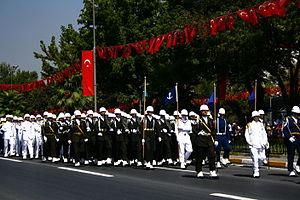
L’armée turque ou les forces armées turques est composée de l'armée de terre, de la force aérienne, de la marine nationale, de la gendarmerie et des garde-côtes. Elle est la deuxième armée en effectifs de l’OTAN après l’armée américaine et la huitième armée du monde en effectifs au niveau mondial. De manière historique, elle occupe une place particulière en Turquie. Son rôle dans la vie politique, bien qu'encore important, a été réduit par les réformes adoptées par la Grande Assemblée nationale de Turquie depuis juillet 2003 et depuis la tentative de coup d'État militaire de juillet 2016.